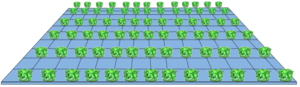
Des dimensions enroulées en espaces de Calabi-Yau, dans le contexte de la théorie de Kaluza-Klein
Les dimensions enroulées, ou dimensions supplémentaires sont les fondements de la théorie de Kaluza-Klein mais apparaissent également dans des modèles plus généraux de compactification utilisés en cosmologie branaire ou en théorie des supercordes. L'idée générale est la suivante : notre univers ne contiendrait pas seulement les quatre dimensions spatio-temporelles que nous lui connaissons, appelées dimensions étendues, mais il contiendrait aussi des dimensions supplémentaires, minuscules, car enroulées sur elles-mêmes.